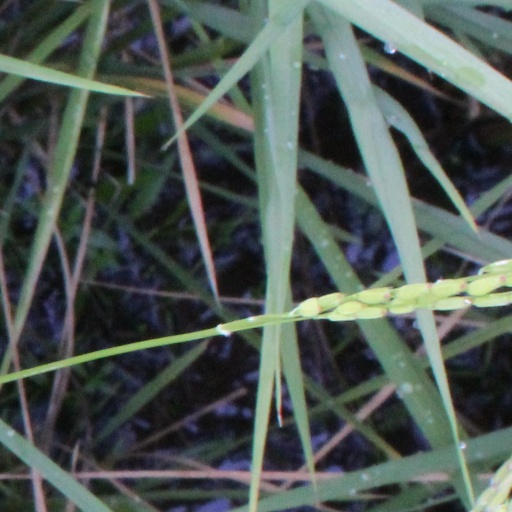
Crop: rice